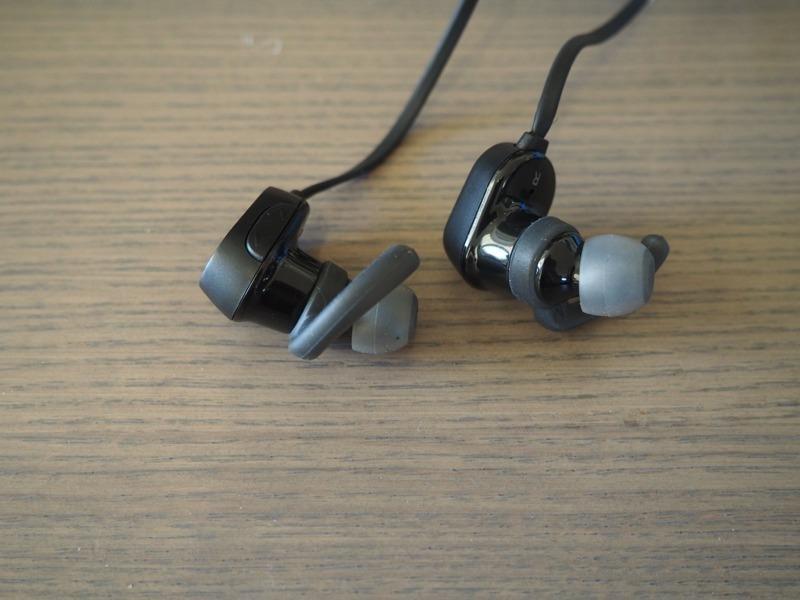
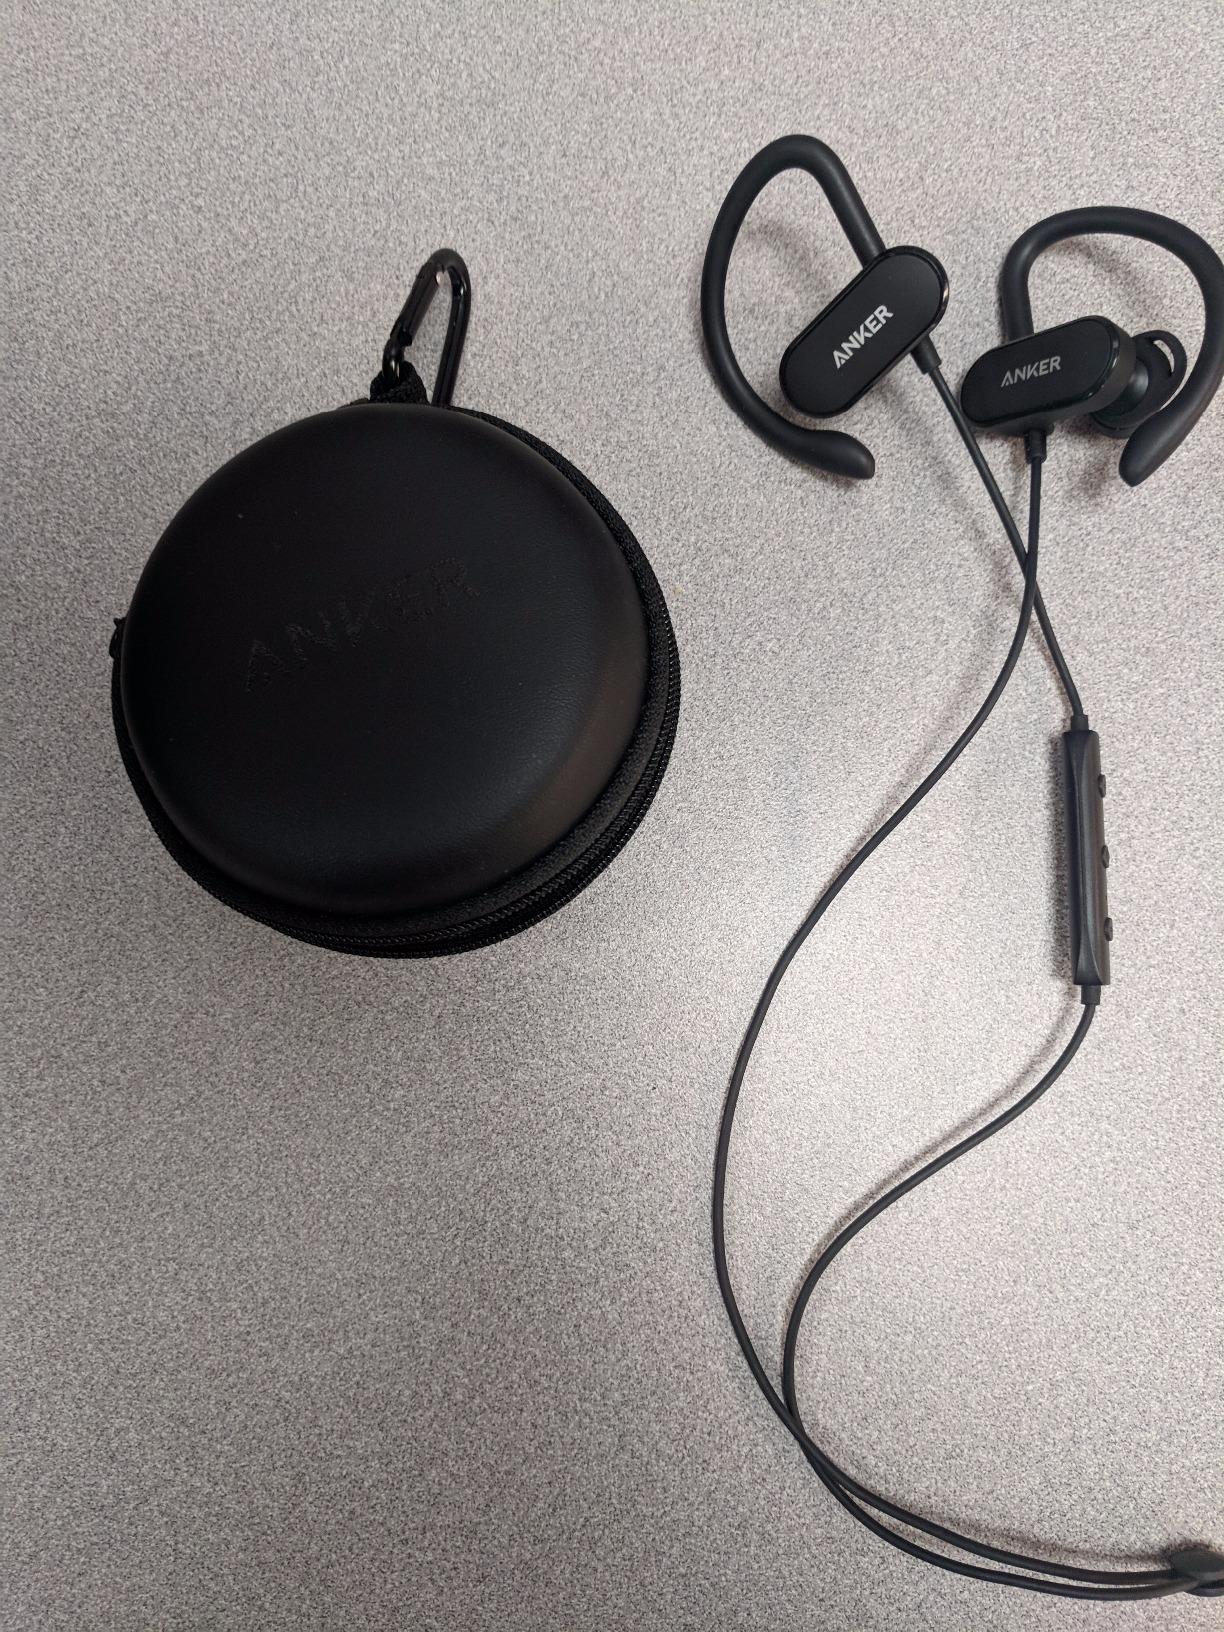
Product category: headphones
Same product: no